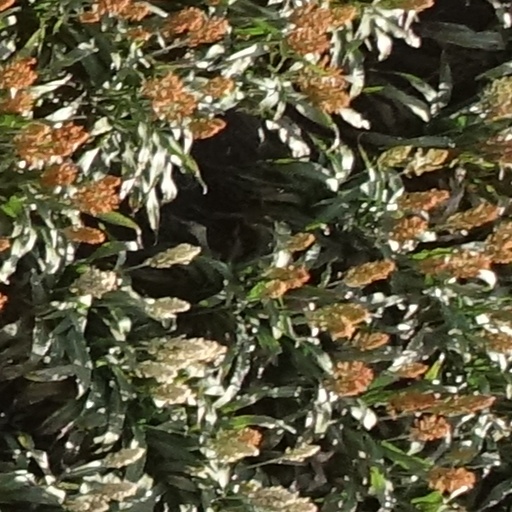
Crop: sorghum